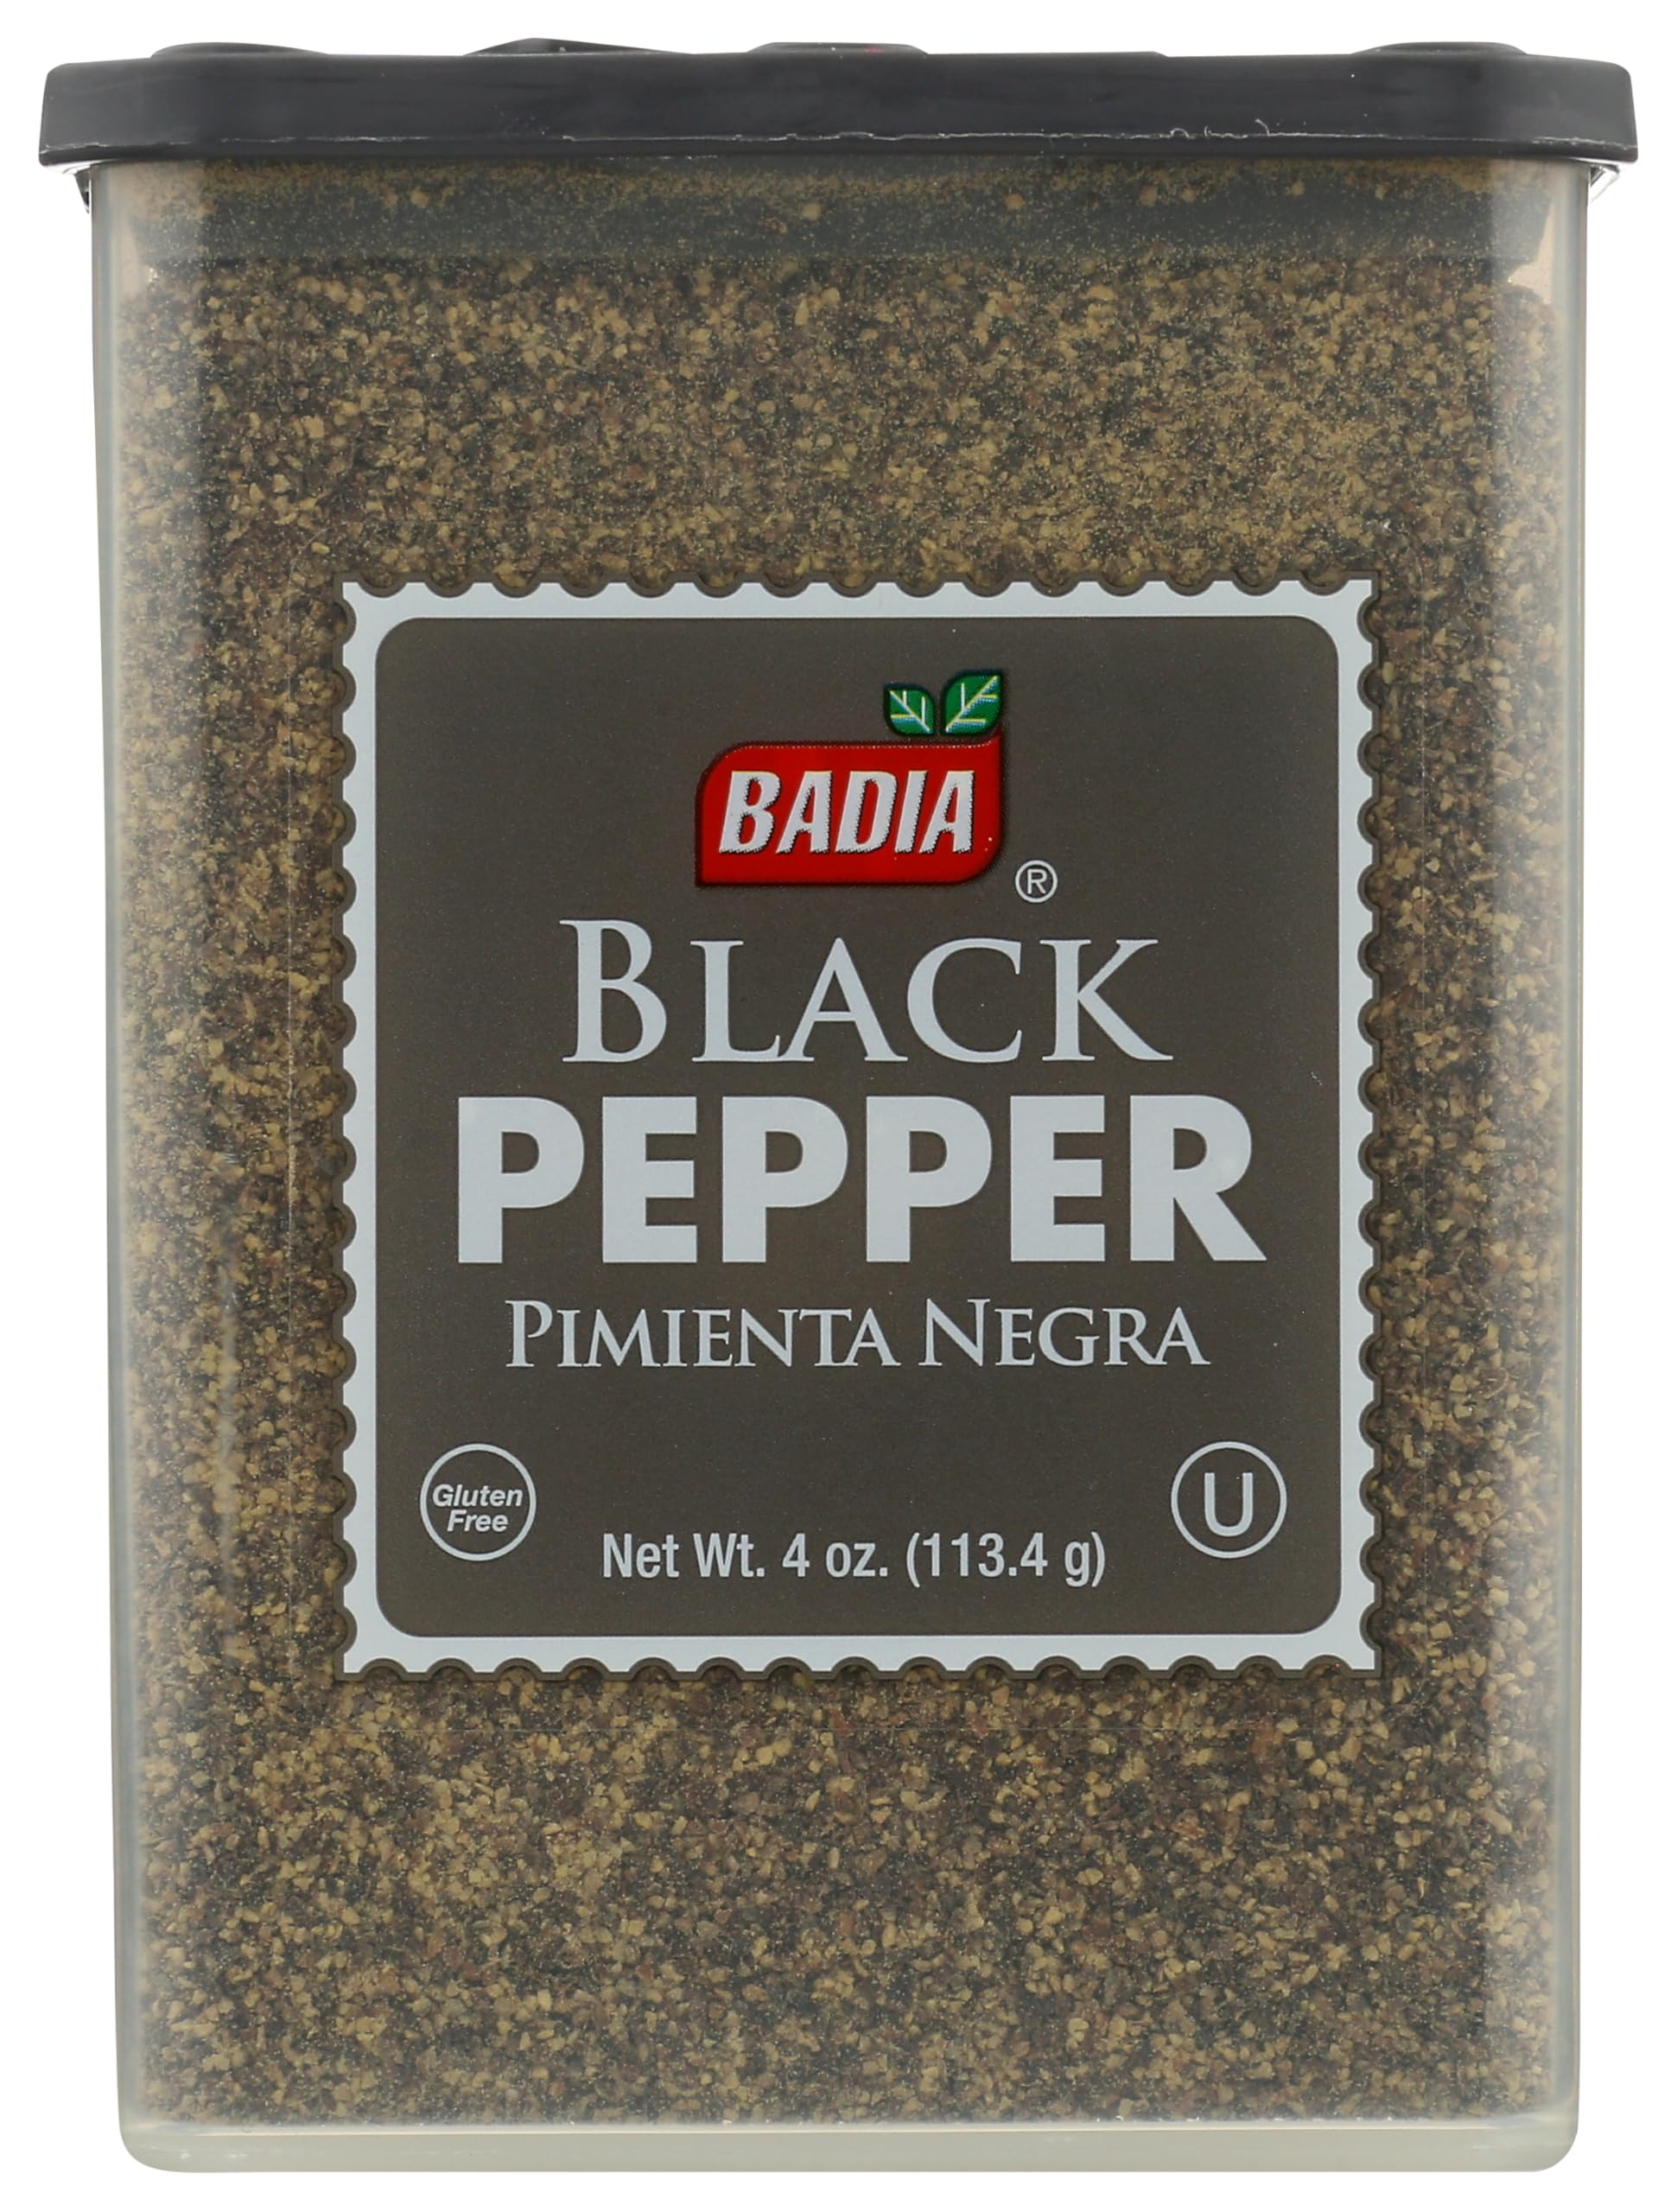
Item Name: Badia Pepper Black Green, 4 oz
Bullet Point: 95%+ Organic, Gluten Free
Value: 4.0
Unit: oz

Price: 5